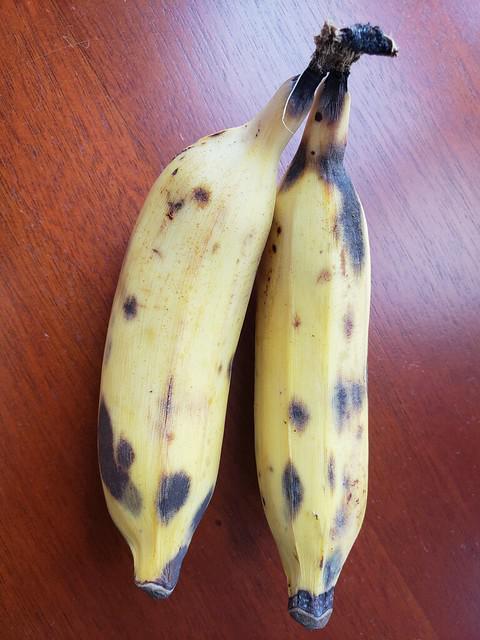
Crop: unknown
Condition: banana_banana_anthracnose